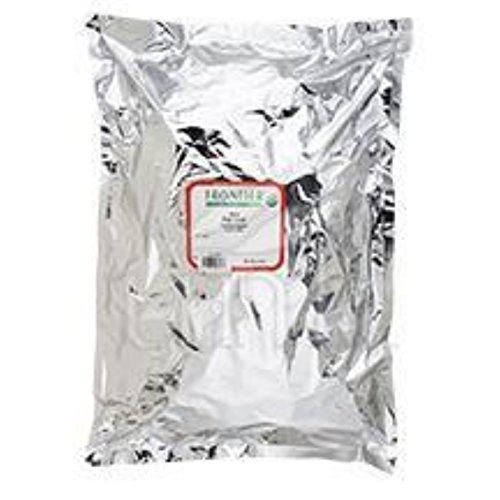
Item Name: Frontier Herb Organic Bulk Bay Leaf, 16 Ounce -- 3 per case3
Value: 1.0
Unit: Count

Price: 106.77